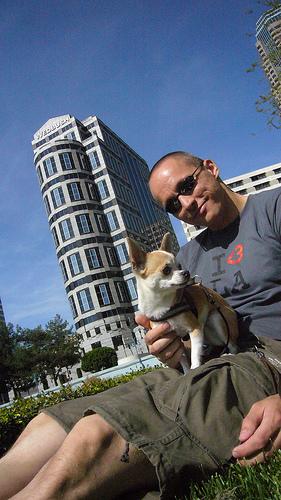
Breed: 420-n000124-Chihuahua